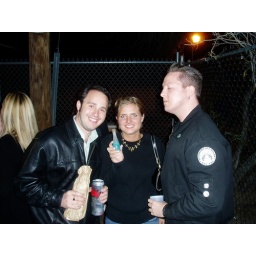
d dog and chrisitiana with the sidewalk kings in tempe, az